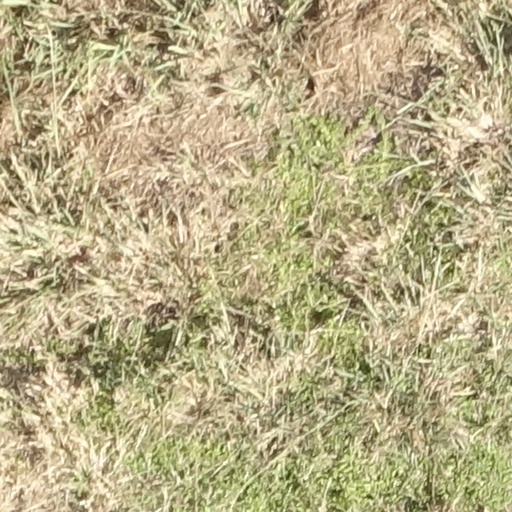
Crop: sorghum